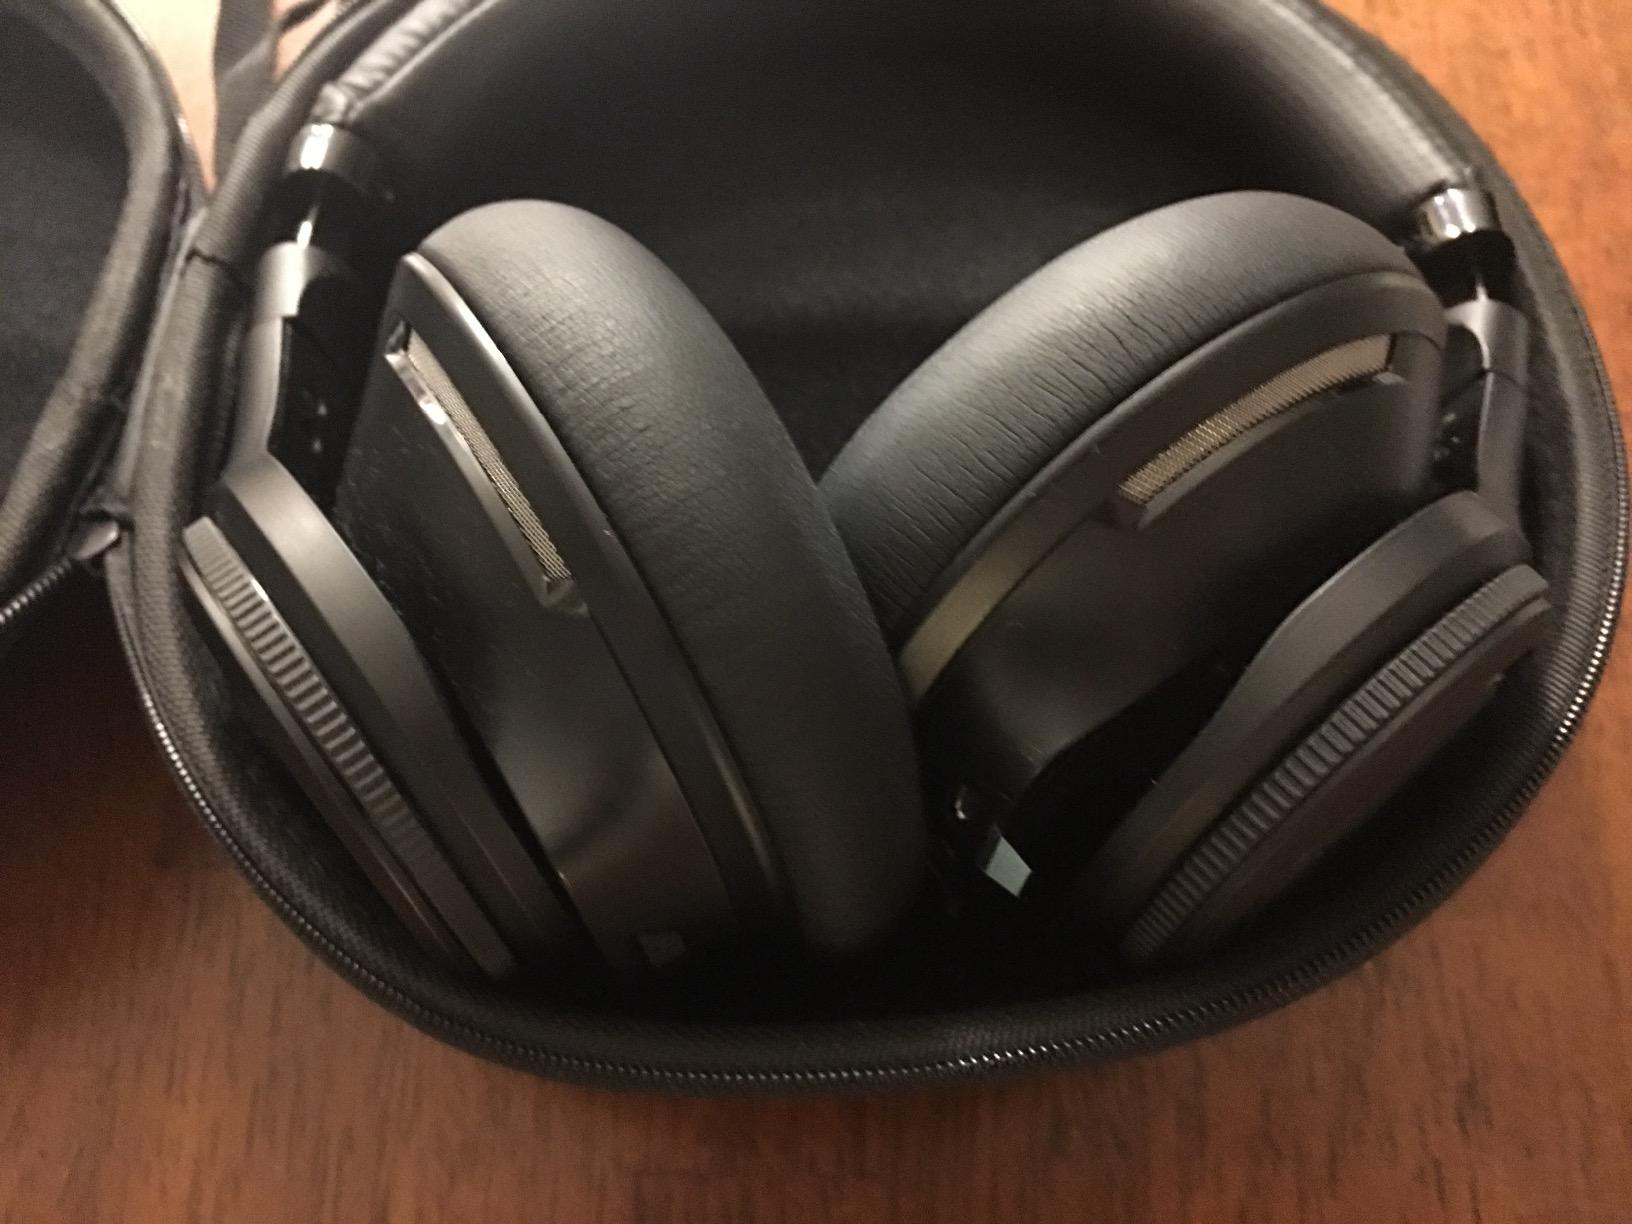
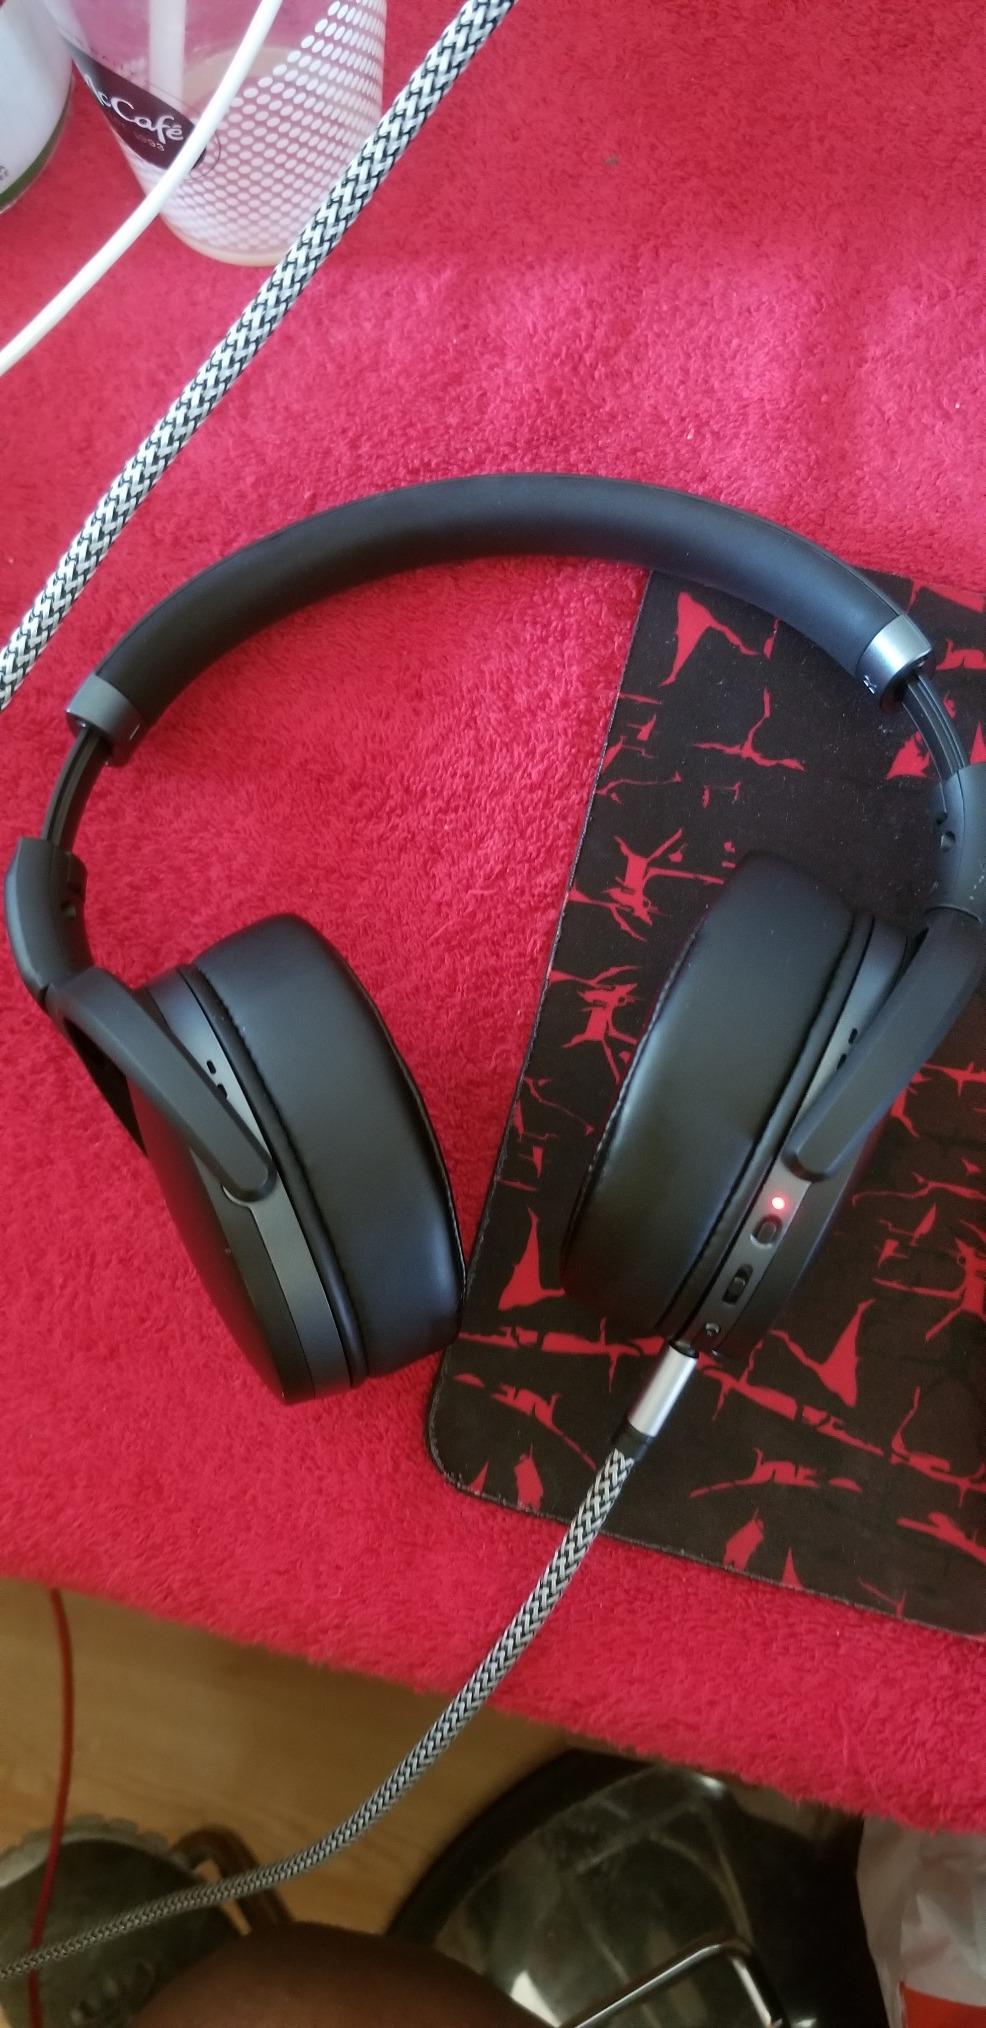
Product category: headphones
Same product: no